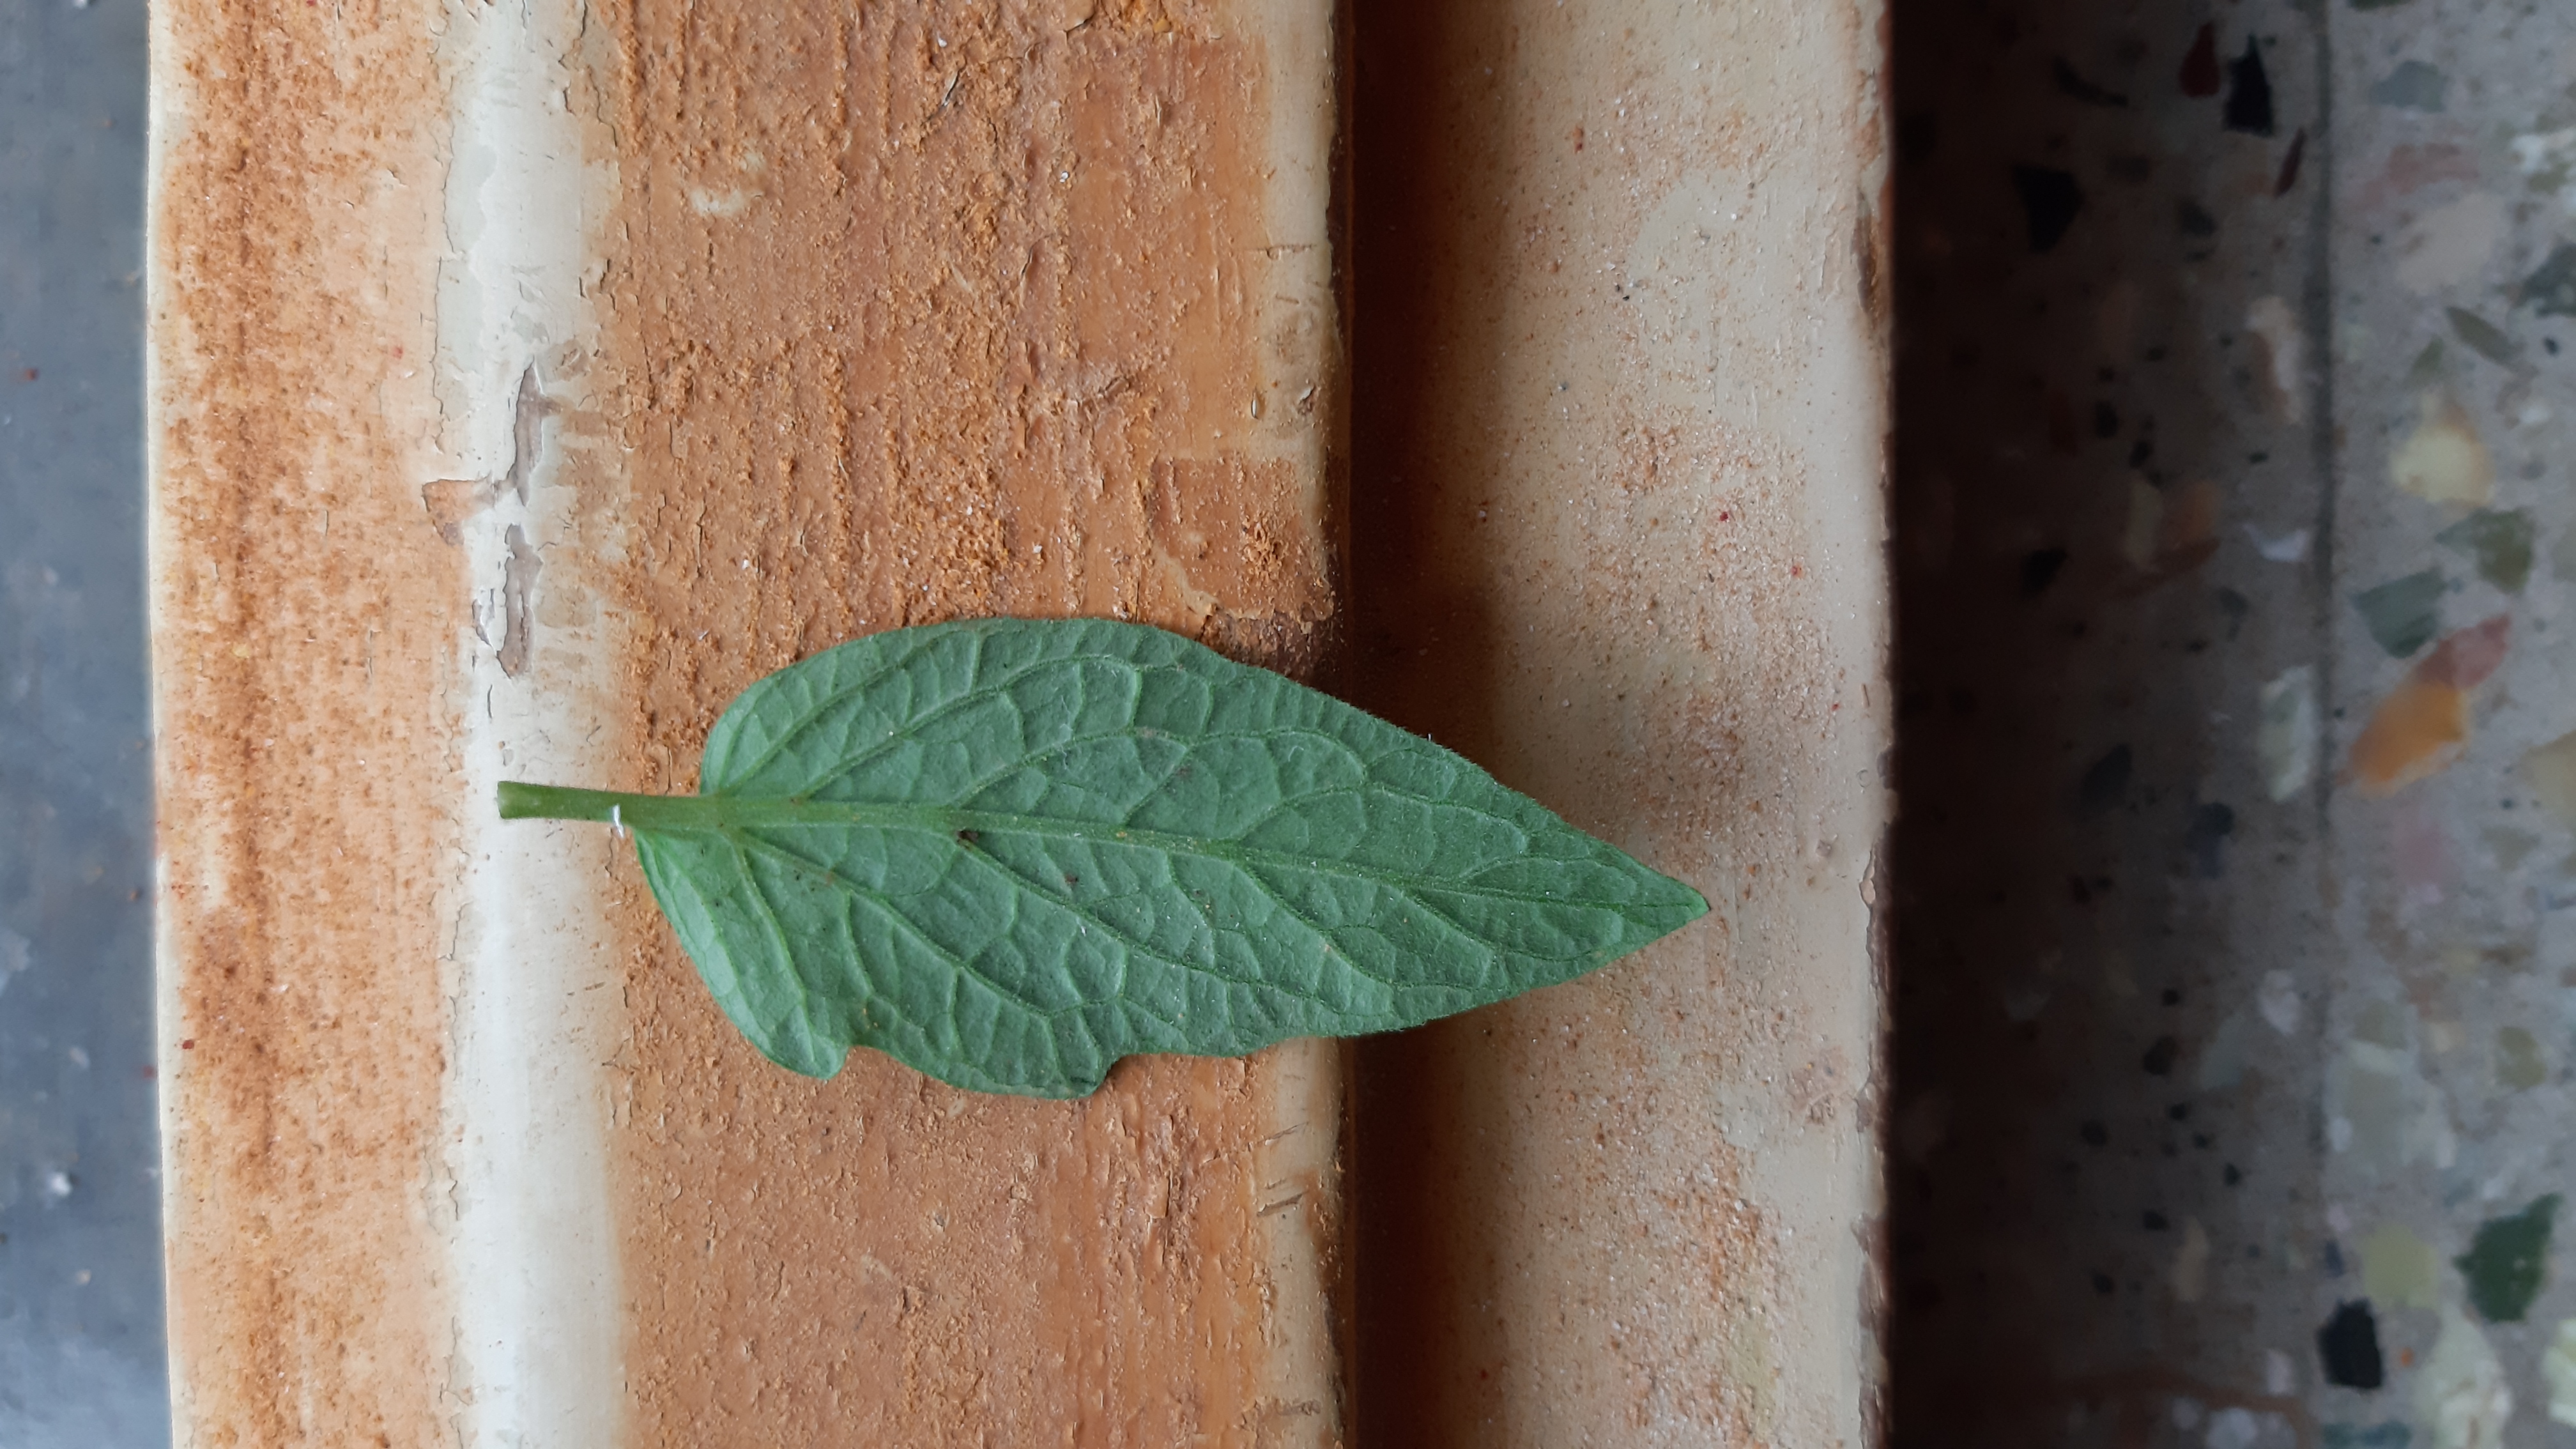
Plant: Tomato